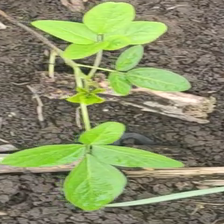
Weed species: Asian_Pigeonwings_(Clitoria Ternatea)